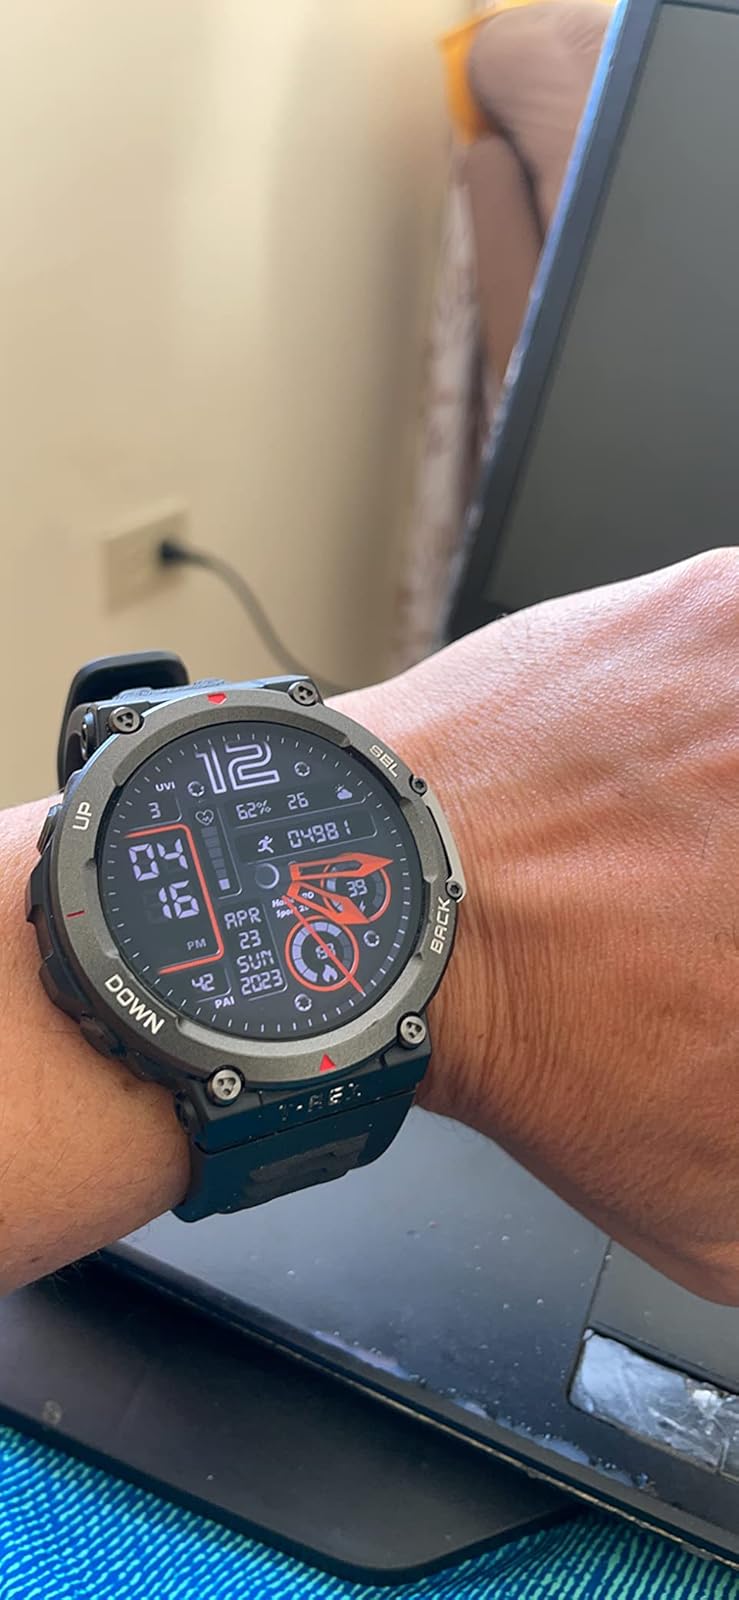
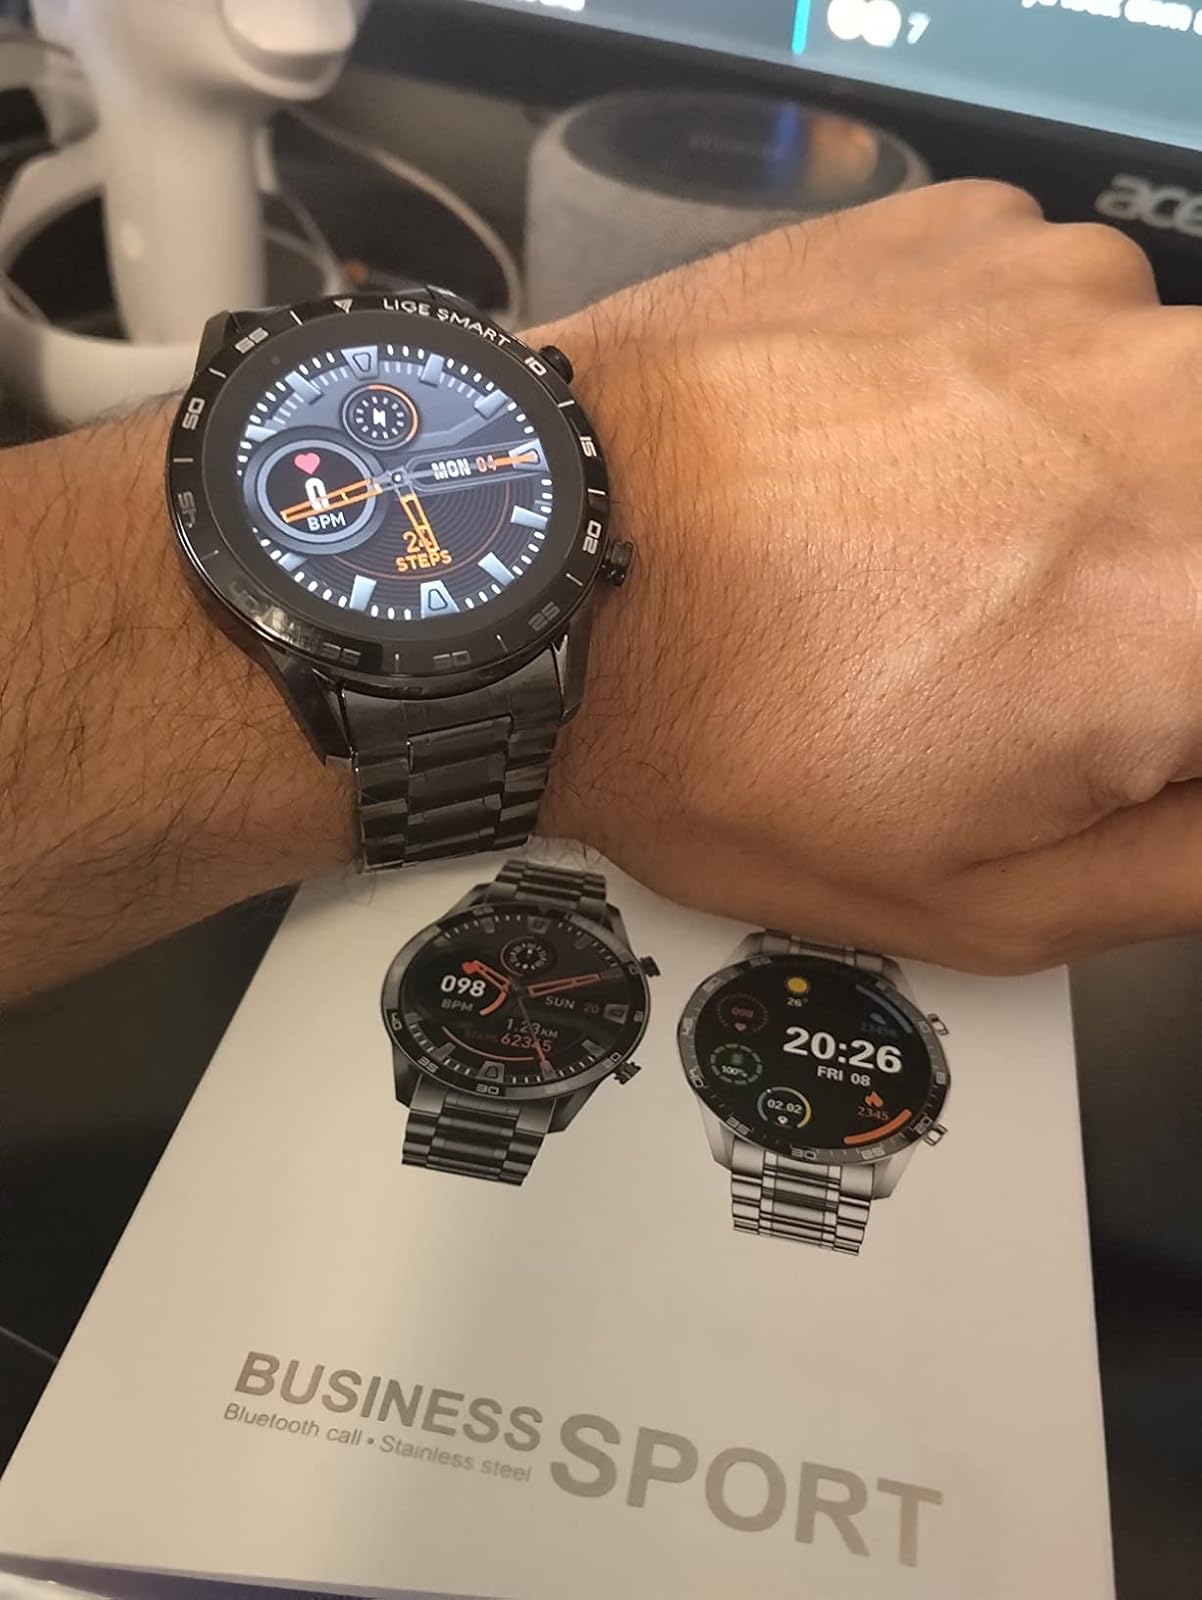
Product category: smartwatch
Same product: no